Kegon Engi Emaki

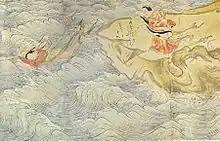
Zenmyō throws herself into the sea. The fine ripples, the rougher lines of the rocks and the pastel colors are characteristic of this work (Gishō scroll 3)

An consists of one or more long rolls of paper narrating a story through texts and paintings. The reader discovers the story by progressively unrolling the scroll with one hand while rewinding it with the other hand, from right to left (according to the then horizontal writing direction of Japanese script), so that only a portion of text or image of about is visible. Originating in Japan in the sixth or seventh century through trade with the Chinese Empire, art spread widely among the aristocracy in the Heian period.